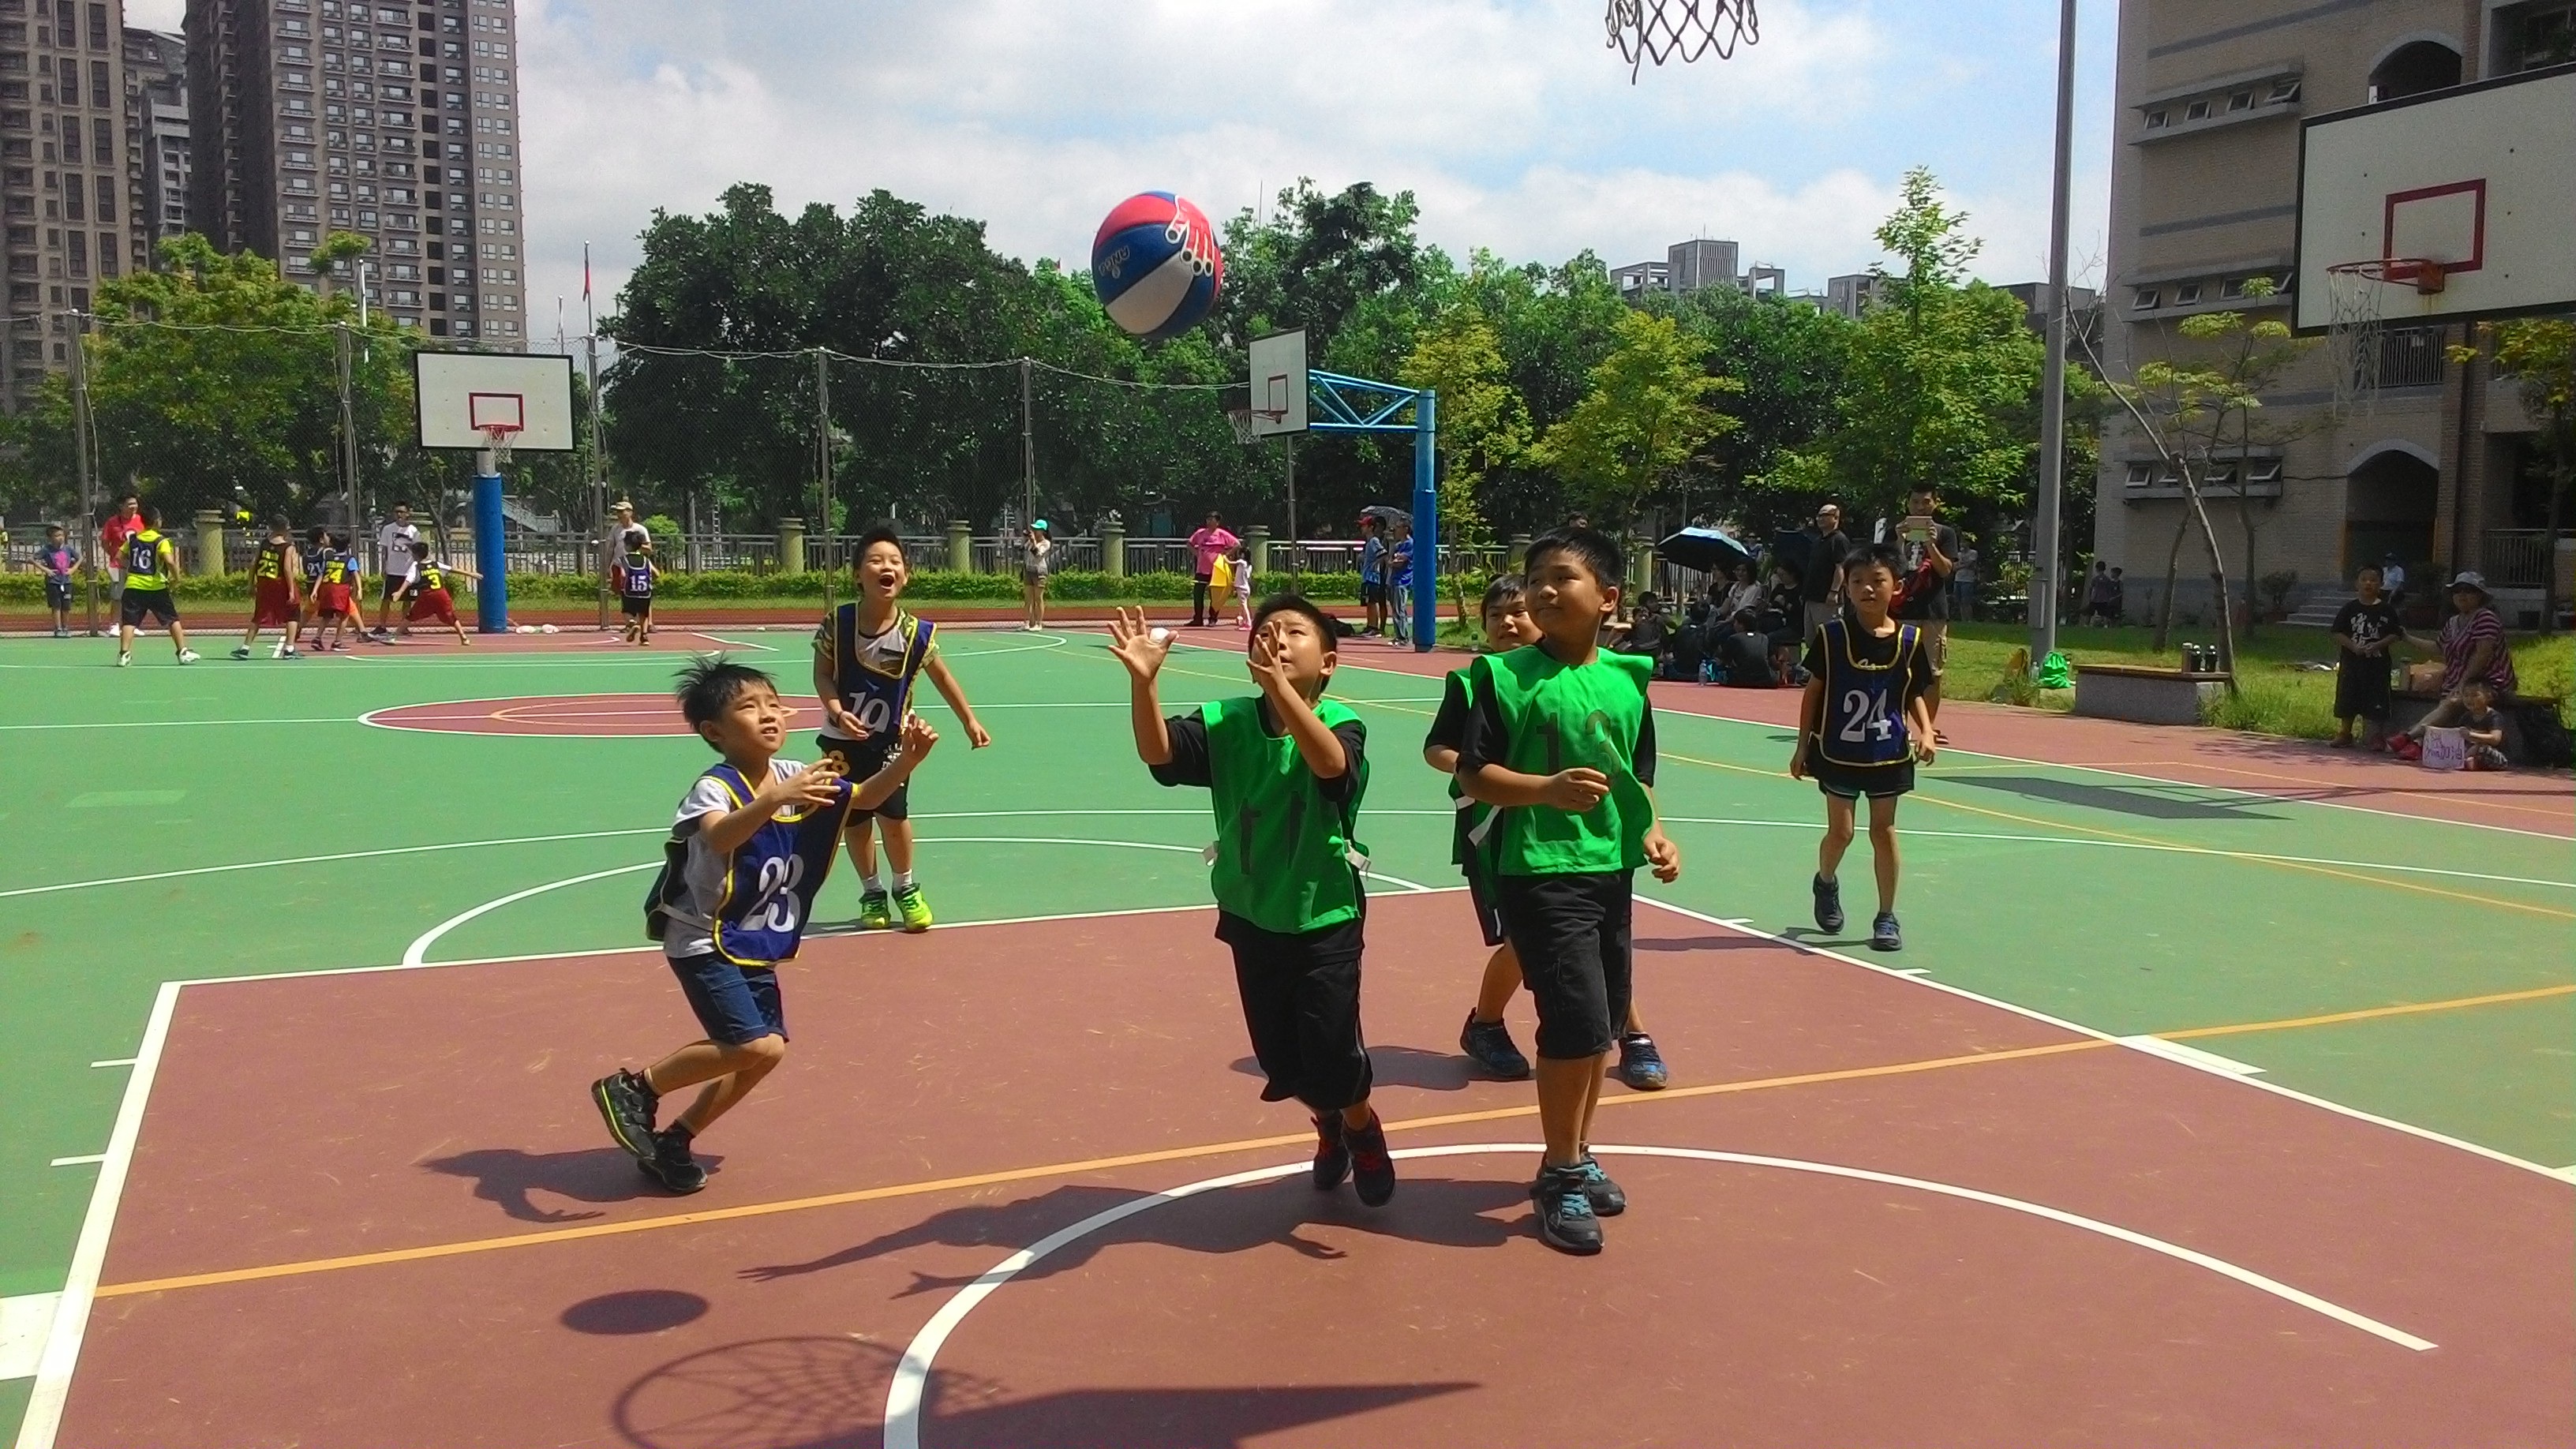
structure, youth, basketball, stadium, sports, athletics, sprint, bullfighting season, sport venue